Guido Fibbia

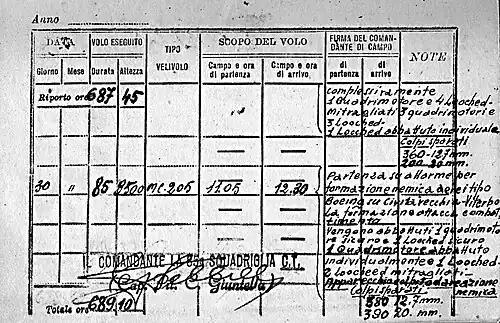

After the Cassibile armistice, in December 1943, he joined the "Aeronautica Nazionale Repubblicana", where he was assigned to "Squadriglia complementare d'allarme "Montefusco-Bonet"" flying from "Venaria Reale" airfield in defence of the cities of northern Italy from the attacks of the Allied forces.